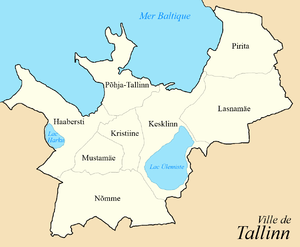
Quartiers de la ville de Tallinn
Tallinn est la capitale de l’Estonie et le principal port du pays. Elle est située sur la côte du golfe de Finlande, qui fait partie de la mer Baltique. Son ancien nom, en usage jusqu’en décembre 1918, est Reval en allemand, ou Revel en russe, qu’on désignait alors en français sous la forme Réval.
La Ville de Tallinn est subdivisée en arrondissements qui sont divisés en quartiers.